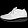
Label: Sneaker